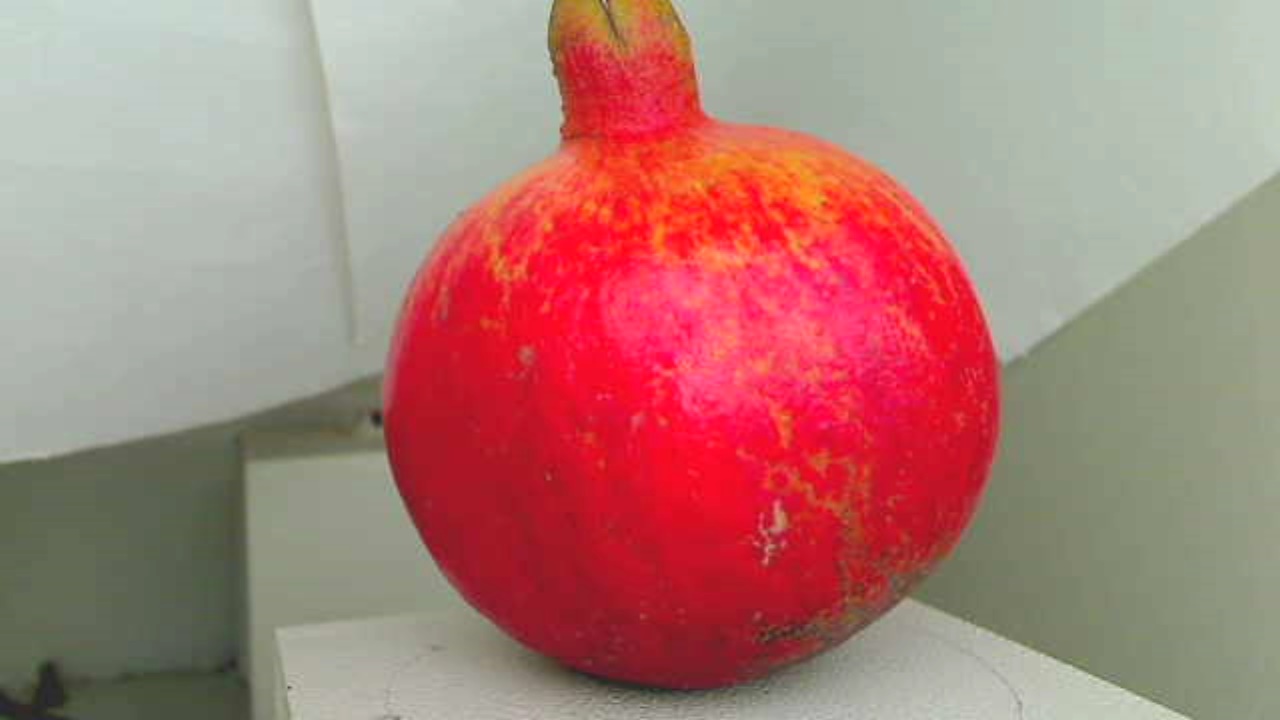
Grade: grade-2
Quality: quality-1